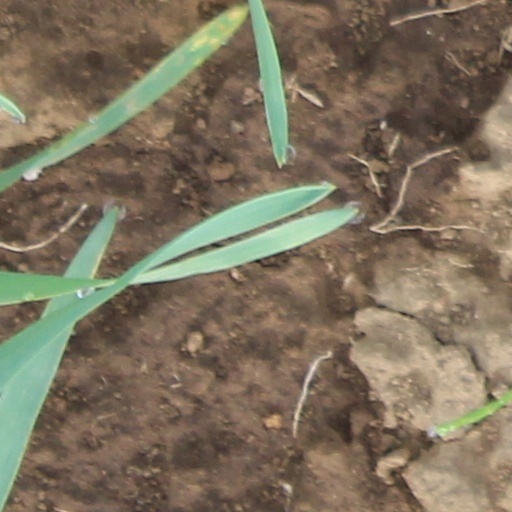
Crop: wheat